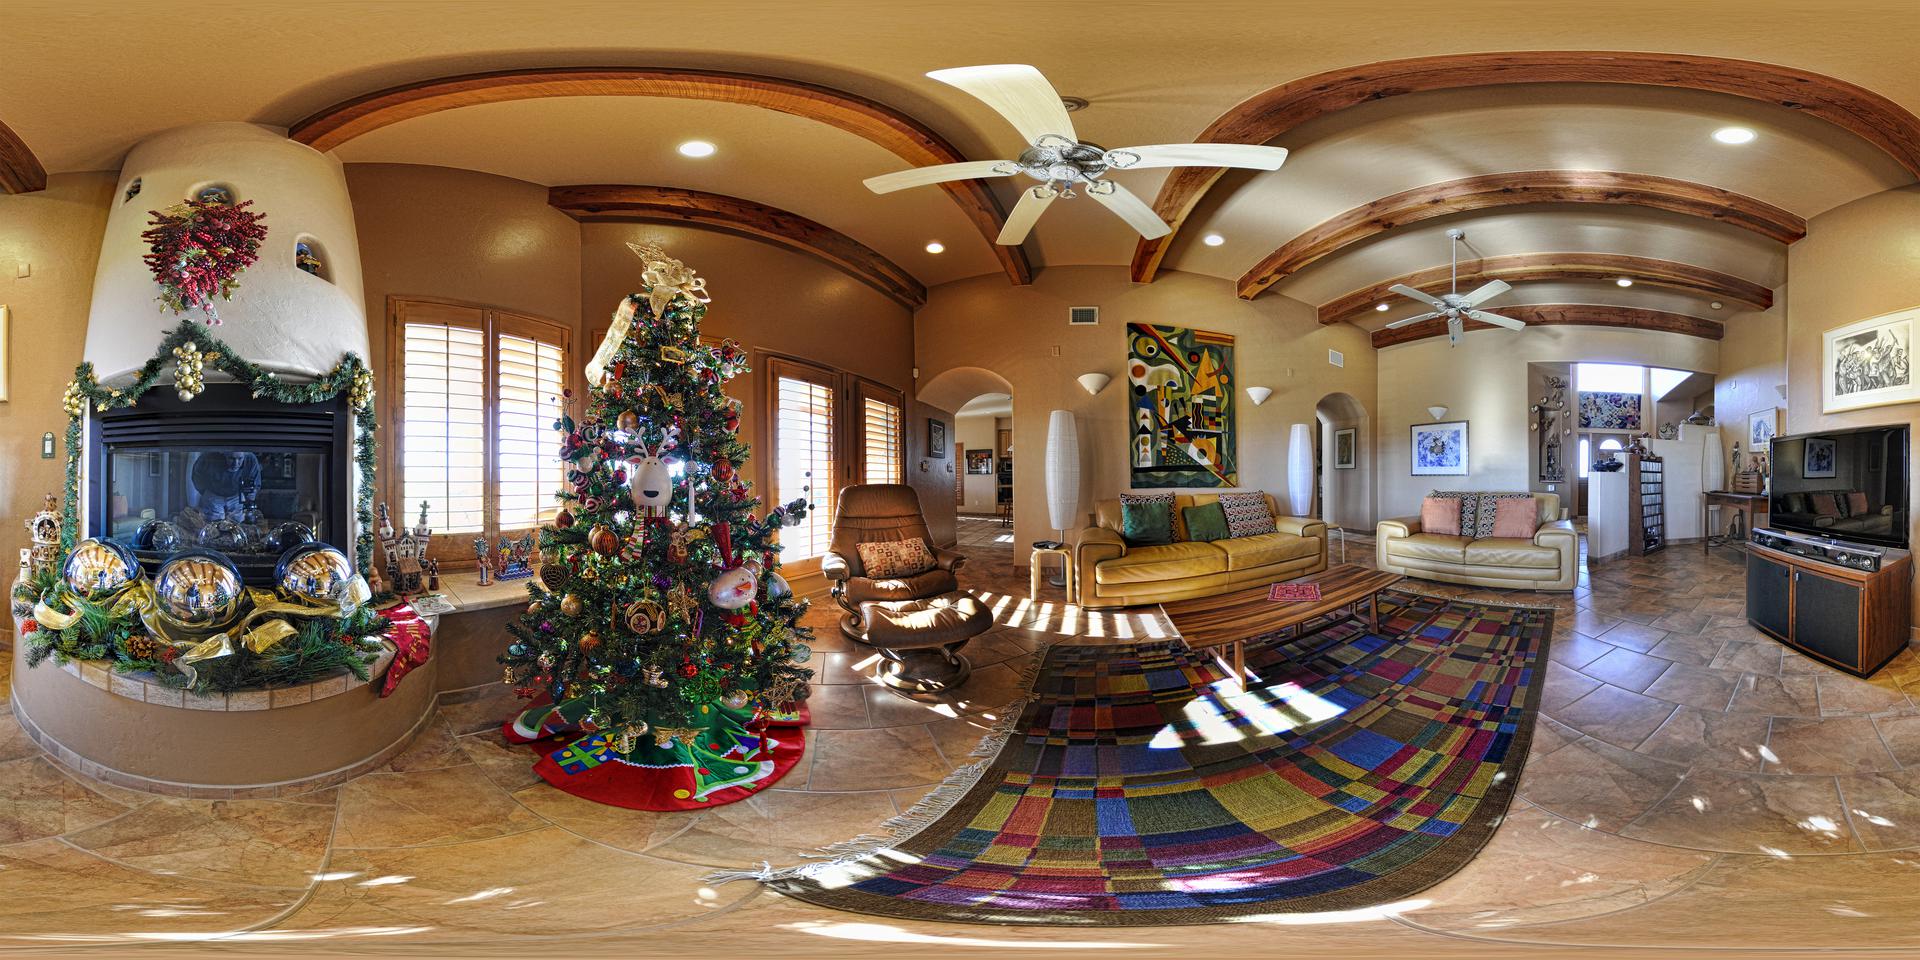
Referred object: TV opposite the sofa

Referred object: the decorated Christmas tree

Referred object: turn right, the recliner next to the Christmas tree